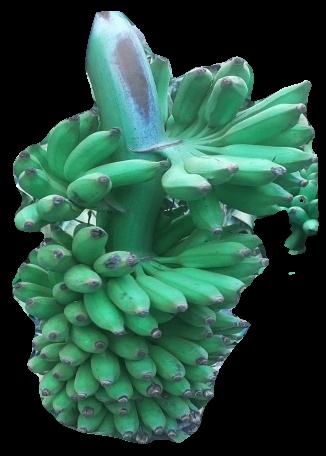
Variety: elakki-bale
Grade: grade1